Michael John LaChiusa

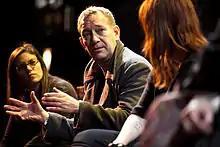
Michael John LaChiusa speaks to students after a performance of his musical Bernarda Alba (musical) at Columbia College.

LaChiusa is an adjunct professor at the Graduate Musical Theatre Writing Program at the Tisch School of the Arts at New York University.